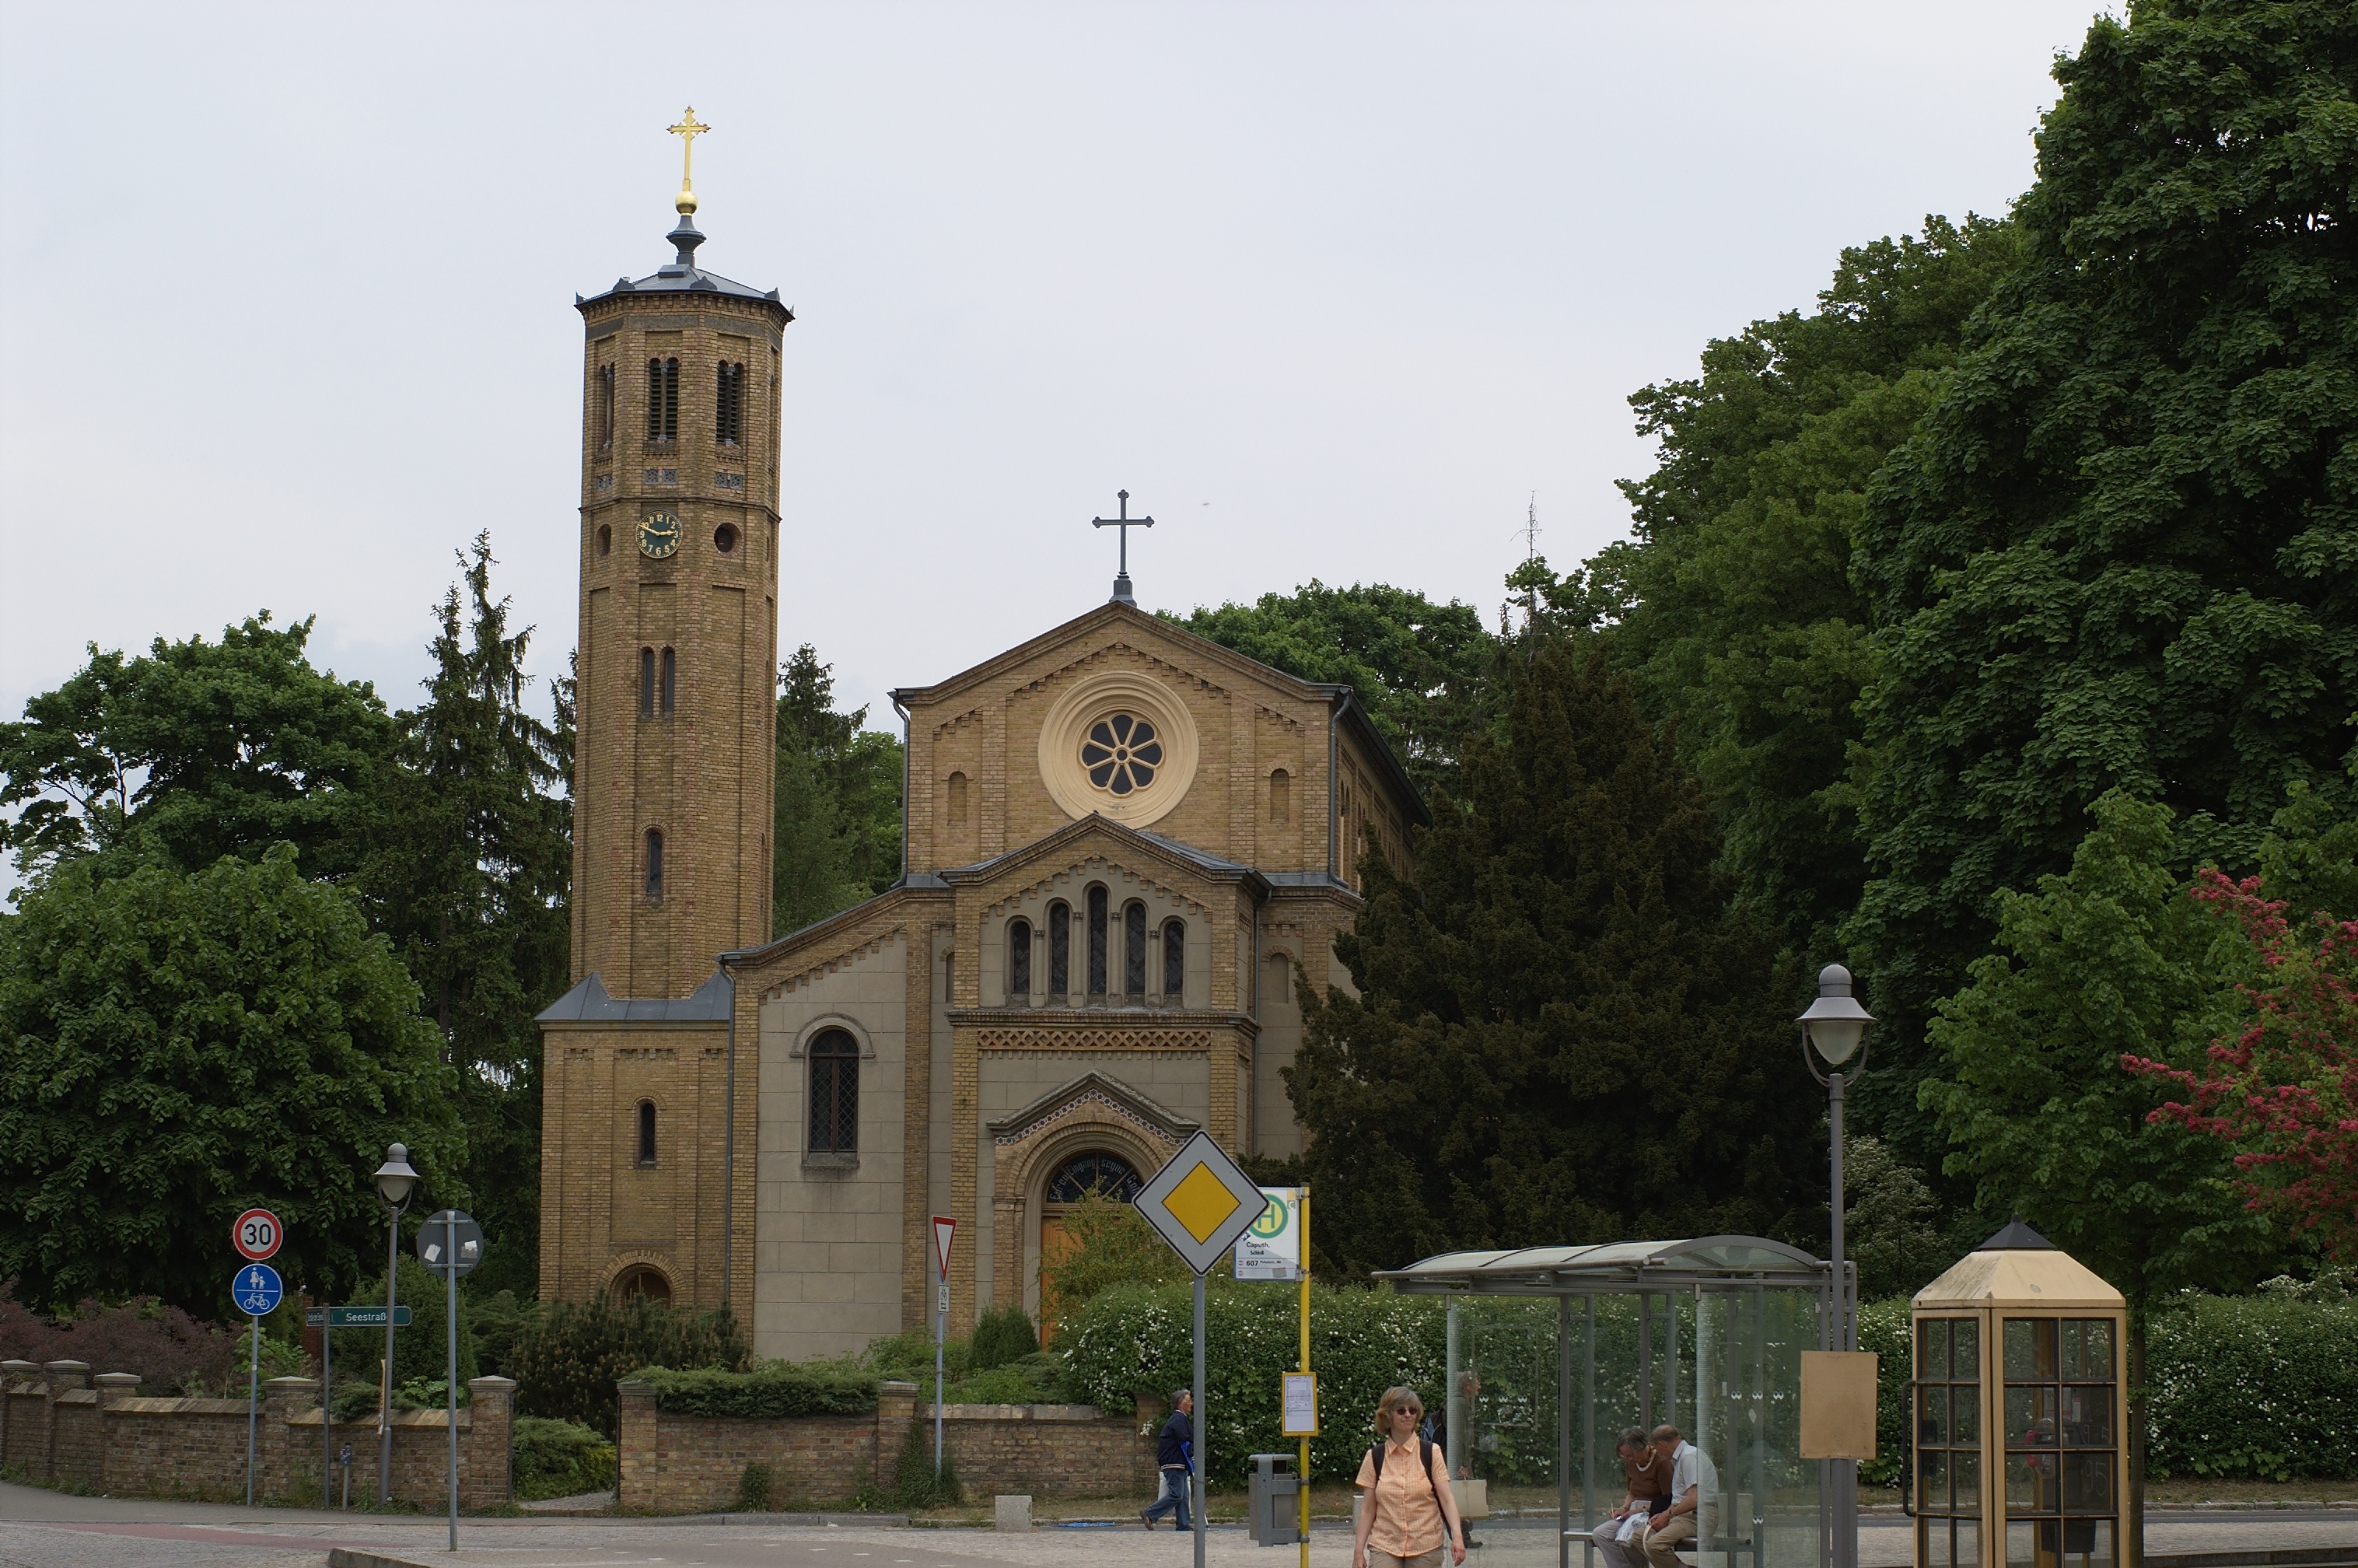
town, building, tower, church, place of worship, 50mm, monastery, rawtherapee, germany, deutschland, pentax, brandenburg, lenstagged, steffenzahn, k100d, justpentax, fa50, fa50mm, smcpentaxfa11450mm, pentaxfa50mm, smcpfa50mmf14